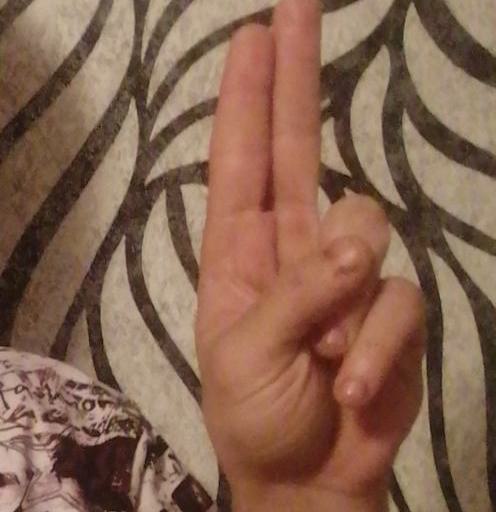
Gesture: two_up